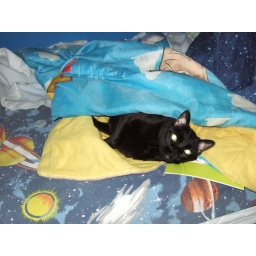
Smudge in sleeping bag